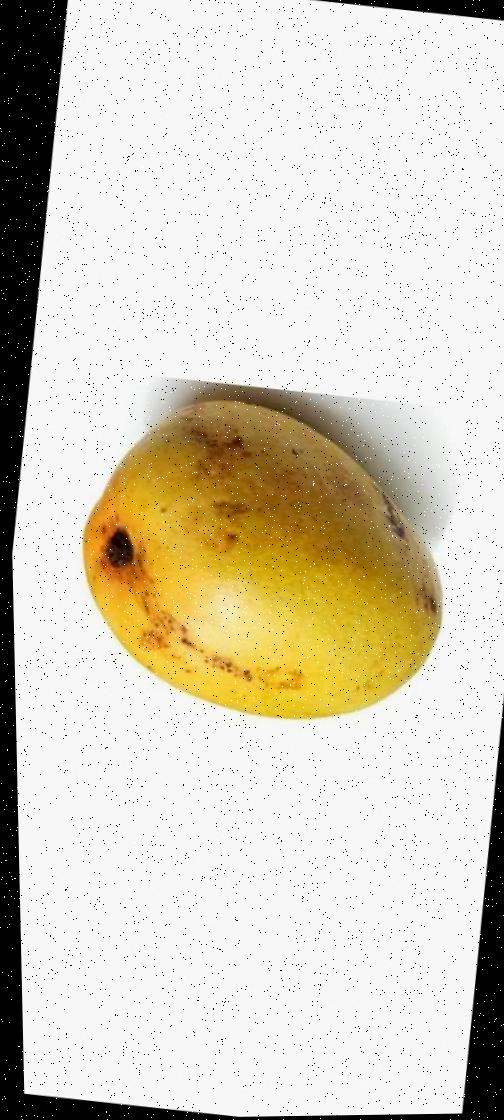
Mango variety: Bari-11